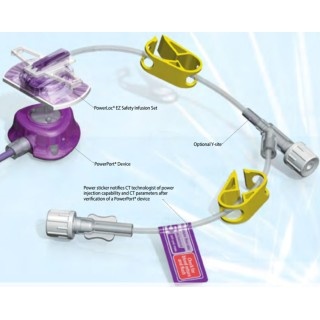
C.R. Bard SH22-100Y - PowerLoc EZ Power-Injectable Infusion Set, with Y-injection site, 22 Gauge x 1", 5 mL/s FR, 25/CS
Product Description C.R. Bard SH22-100Y - PowerLoc EZ Power-Injectable Infusion Set, with Y-injection site, 22 Gauge x 1", 5 mL/s FR, 25/CS The PowerLoc EZ Safety Infusion Set Family is designed with both the clinician and the patient in mind. The PowerLoc EZ Safety Infusion Set Family is meant/intended for accessing PowerPort devices. This power-combination enables contrast agents to be power-injected. As a result, tissues show up more clearly in CECT scans, making it easier to monitor patient conditions. The PowerLoc EZ Safety Infusion Set''s low profile and small footprint make it an ideal needle for dressing the access site. The small size of the needle helps to maintain dressing integrity. Power injection capability enables imaging. EZ Huber Safety Infusion. Set + Power Injection Capability = PowerLoc EZ Safety Infusion Set. Integrated Bio-Bag designed to minimize contact with blood and fluids following safety activation. Padded footprint designed for patient comfort. EZ Huber SIS + Power Injection Capability = PowerLoc EZ Safety Infusion Set The EZ Huber is a safety cannula for puncturing implanted port systems. A safety mechanism reduces the risk of being injured by the needle and protects users from infection. Patented safety mechanism The patented EZ Huber safety mechanism reduces the risk of needlestick injuries and provides protection against infection. The safety mechanism is activated automatically when the cannula is extracted. An audible click indicates that the cannula is safely locked inside the housing. The EZ Huber meets the requirements of the TRBA 250 for security products. Safety Mechanism The PowerLoc EZ Safety Infusion Set has a dual utility safety mechanism. This safety mechanism was designed to protect clinicians from needle base stick injuries and minimize clinician contact with blood and fluids following safety activation. Once the needle is pulled through the base, the safety mechanism covers the needle tip and locks it into the plastic base while the complete needle is covered in the Bio-Bag. Unique protective sheath The unique, patented sheath completely covers the cannula when it is withdrawn from the port and, after usage, affords protection against contact with bodily fluids and germs. The protective sheath effectively prevents the risk of cross-contamination. Biocompatible material The use of extra biocompatible materials containing no latex or DEHP affords the patient additional protection. Infusion of aggressive medication without material damage is still possible. Details The EZ Huber is suitable for high-pressure injection procedures involving (not version SHNxx-60) pressures up to 21 bar / 300 psi, when administering a contrast medium, for example, during computer tomography examinations (only in combination with an appropriate port system, such as T-Port Contrast developed by pfm medical ag). The EZ Huber''s retaining wings provide a good grip to ensure convenient puncturing procedures and easy removal of the cannula. The configuration of the retaining wings and the transparent base make it possible to conduct a visual inspection of the injection point to detect any signs of infection in good time. The ring-shaped foam padding prevents the patient suffering pressure marks or skin irritation. The design of the EZ Huber features a very flat construction which provides a good fit and more comfort for the patient. The moveable base can compensate for any length tolerances and stabilise the cannula during use. It may be possible to dispense with the need for an underlay/compress. Please refer to the relevant internal regulations that apply. The EZ Hubers simple mode of operation does not require any changes in the usual routine with respect to the use of port cannulas. The EZ Huber with Y-formation allows additional medication to be administered without interrupting an infusion in progress. Features and Benefits Easy-to-Use: A safety infusion set that has an integrated Bio-Bag designed to minimize contact with blood and fluids during safety activation. Low profile to enhance clinician visualization of the access site. Visual and audible confirmation of safety activation. Compatible for use with Bard PowerPort Devices and other power-injectable ports. Designed for Patient Comfort: Padded infusion set base designed for patient comfort. Lower insertion and penetration force than other currently marketed non-siliconized port access needles. Indications For Use The PowerLoc EZ Safety Infusion Set is a device used to administer fluids from a container to a patients vascular system through an implanted port. The PowerLoc EZ Safety Infusion Set incorporates an active safety feature that aids in the prevention of accidental needle sticks. The PowerLoc EZ Safety Infusion Set is a safety needle designed with an anti-coring needle tip configuration. The primary use for Huber needles is to deliver solutions to implanted ports. The safety feature is designed to protect the practitioner from accidental needle sticks. The PowerLoc* EZ Safety Infusion Set is compatible with power injection procedures up to 300 psi. Cautions Carefully read all instructions prior to use; follow all instructions during use. Federal law restricts the device to sale by or on the order of a physician. Only qualified health care practitioners should insert, manipulate and remove these devices. Any port used for power injection needs to be indicated for power injection. High pressure or use with power injectors in a non-power injectable port may cause leakage or damage. Follow all instructions, warnings, contraindications, cautions and precautions for all infusates, ports, IV sets and needleless systems as specified by the manufacturer. Do not use if package is damaged, opened or expiration date has passed. Examine the package carefully before opening to confirm its integrity and that the expiration date has not passed. The device is supplied in a sterile package and is non-pyrogenic. Care must be taken to avoid accidental needle sticks. Universal precautions must be adhered to in accordance with CDC and OSHA standards (U.S.A.) for blood borne pathogens for inserting, maintaining, removing and discarding the infusion sets to reduce the risk of exposure to contaminated blood. It is recommended that this product be changed in accordance with U.S. Centers for Disease Control (CDC) guidelines for administration sets. Local or country specific guidelines, professional standards or practice, and/or according to your institutions policy for Huber needle IV administration sets. Confirm correct needle placement in the port reservoir by aspiration of blood before infusion of any substance. If there is doubt regarding proper needle placement, perform a radiographic dye procedure to confirm placement per institutional protocol. Do not remove and reinsert the needle into the port. Avoid excessive manipulation once the needle is in the port. Infusion set Luer connections must not be left open to air while the needle is in the port. Do not attempt to override or defeat the locking mechanism. Warnings! Fully tighten all connections, Y-site end caps, or needleless connectors before use. Failure to attach an end cap or appropriate needleless device after removing a male Luer locking end cap or needleless connector can result in an embolism or bleeding. Intended for Single Patient Use. DO NOT REUSE. Reuse and/or repackaging may create a risk of patient or user infection, compromise the structural integrity and/or essential material and design characteristics of the device, which may lead to device failure, and/or lead to injury, illness or death of the patient. Failure to use the safety mechanism of the device correctly, when removing needle from port site, could result in needle tip re-emerging from the base, resulting in an accidental needle stick with a contaminated needle. A needle stick with a contaminated needle may cause infectious disease. Verify needle length is correct based on port reservoir depth, tissue thickness and the thickness of any dressing beneath the bend of the needle; if too long, needle and/or port may be damaged at insertion; if too short, needle may not completely pierce port septum, and medication may be delivered into surrounding tissue and/or needle may be blocked. Do not alter the device. After use, this product may be a potential biohazard. Handle and discard in accordance with accepted medical practice and applicable local, state and federal laws and regulations.
Brand: AMJ Medical
Category: Business & Industrial > Medical > Medical Supplies > Medical Needles & Syringes